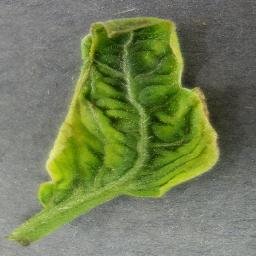
Label: Tomato___Tomato_Yellow_Leaf_Curl_Virus